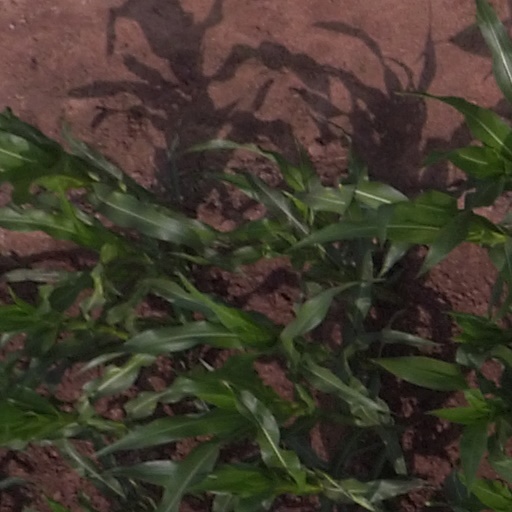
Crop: maize; corn